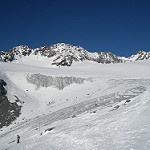
Scene: Outdoor